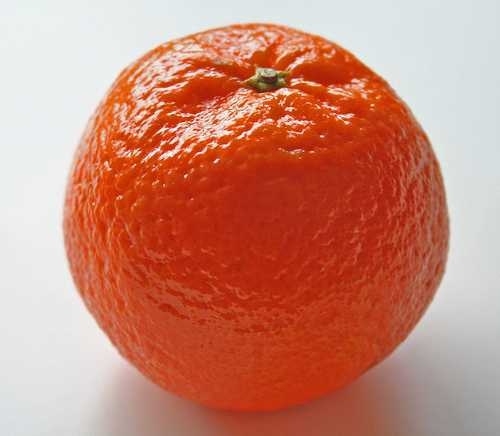
Label: Orange